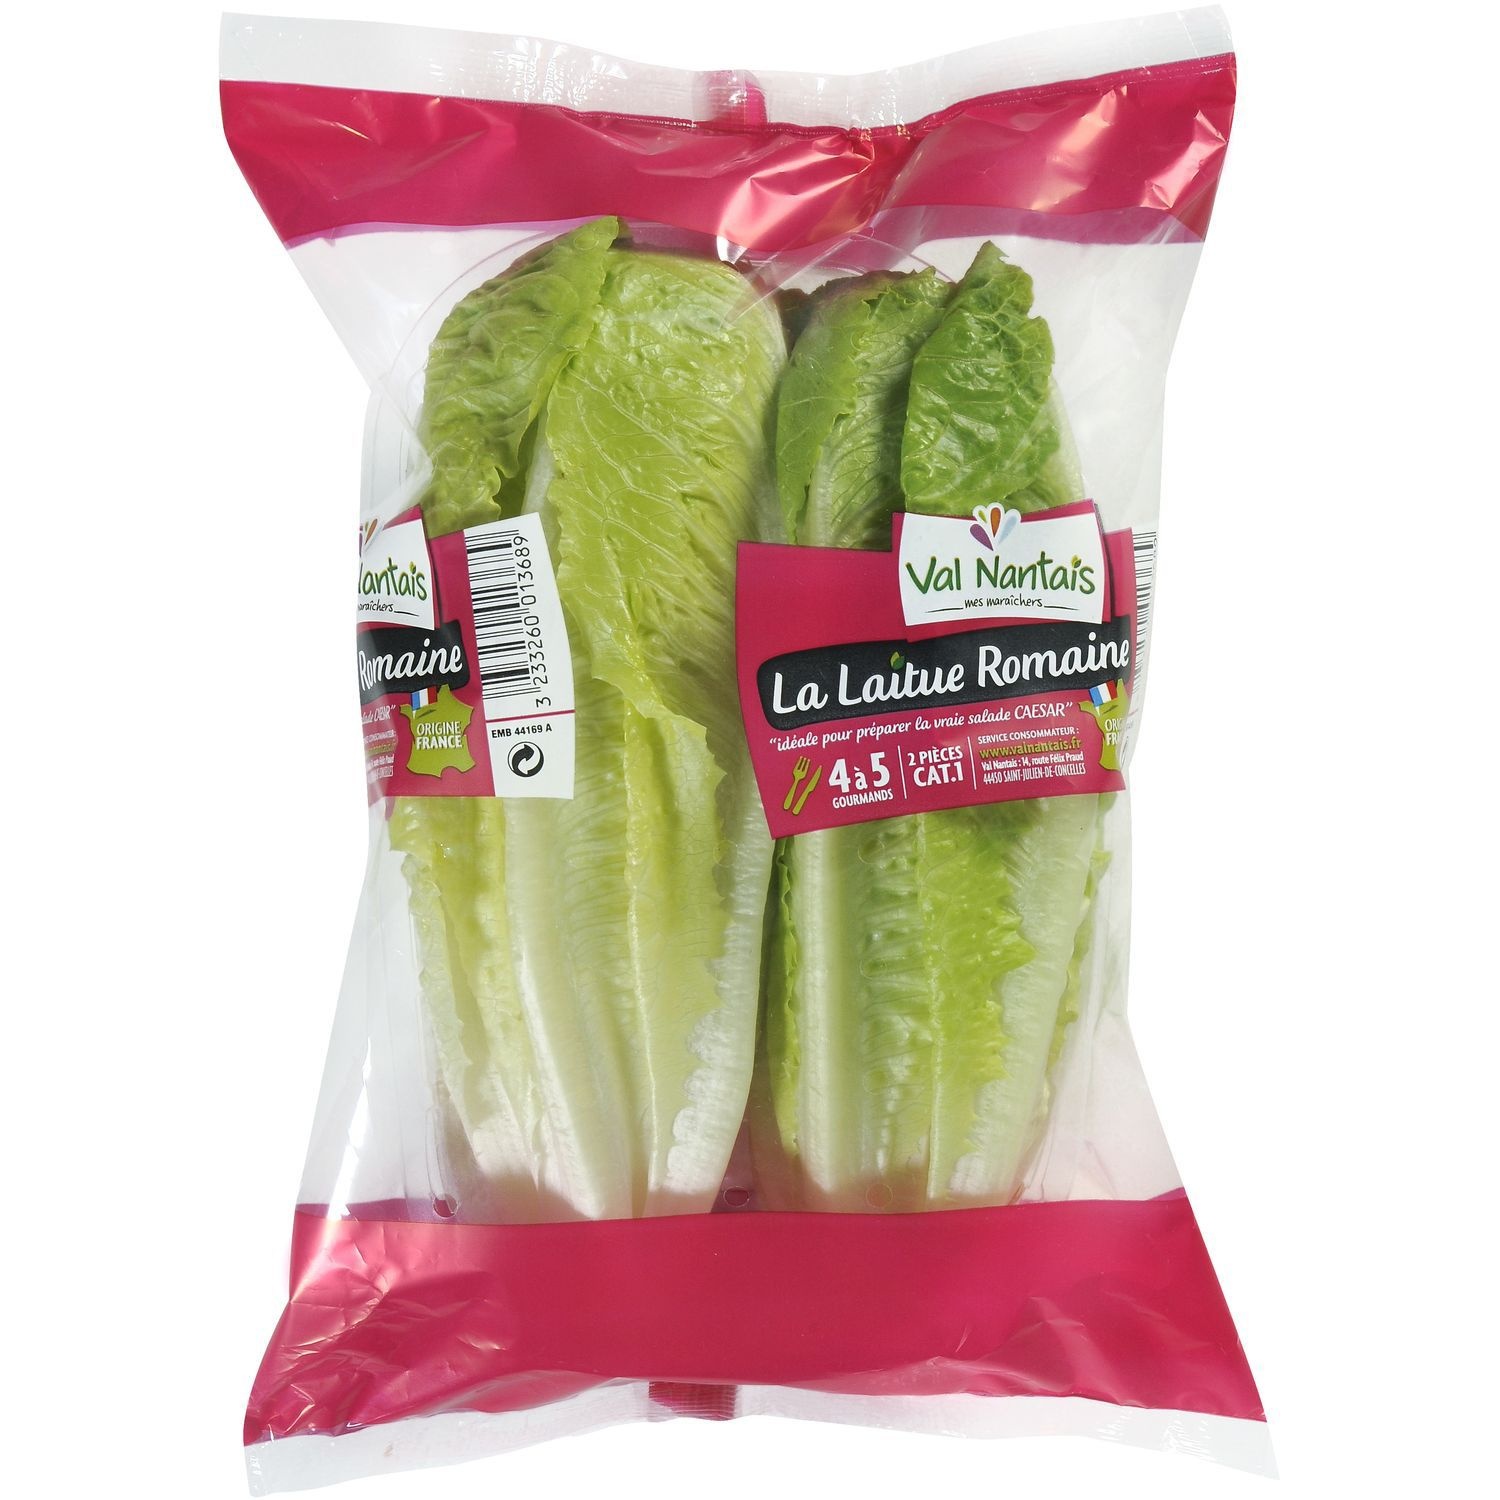
FRAIS Salade Cœur de Romaine 2 Pièces 450g
Découvrez la FRAIS Salade Cœur de Romaine 2 Pièces 450g , un choix parfait pour ajouter une touche de fraîcheur et de croquant à vos repas ! Cette salade est idéale pour les amateurs de légumes frais et sains, que ce soit pour des salades composées, des garnitures ou des plats principaux. Caractéristiques du produit : Fraîcheur Assurée : Chaque cœur de romaine est soigneusement sélectionné pour garantir une qualité optimale. Cultivée dans des conditions idéales, cette salade est croquante et pleine de saveur. Emballage Pratique : Présentée en deux pièces, cette salade de 450g est parfaite pour les repas en famille ou entre amis. Son emballage permet de conserver la fraîcheur et la texture des feuilles. Richesse Nutritionnelle : La romaine est riche en vitamines A, C et K, ainsi qu'en fibres, ce qui en fait un choix nutritif pour une alimentation équilibrée. Elle est également faible en calories, idéale pour ceux qui souhaitent surveiller leur apport calorique. Polyvalence Culinaire : Utilisez ces cœurs de romaine dans vos salades, wraps, burgers ou comme base pour des plats chauds. Leur texture croquante et leur goût légèrement sucré s'accordent parfaitement avec une variété de vinaigrettes et d'accompagnements. Conseils de Dégustation : Pour profiter pleinement de la fraîcheur de la salade, rincez les cœurs de romaine à l'eau froide et essorez-les délicatement. Ajoutez-y vos ingrédients préférés, comme des tomates cerises, des concombres, des avocats ou des protéines grillées pour une salade complète et savoureuse. Ajoutez une touche de fraîcheur à vos repas avec la FRAIS Salade Cœur de Romaine 2 Pièces 450g . Un choix délicieux et sain qui ravira vos papilles et celles de vos convives !
Brand: Cerise
Category: Food, Beverages & Tobacco > Food Items > Fruits & Vegetables > Fresh & Frozen Vegetables > Greens > Lettuce